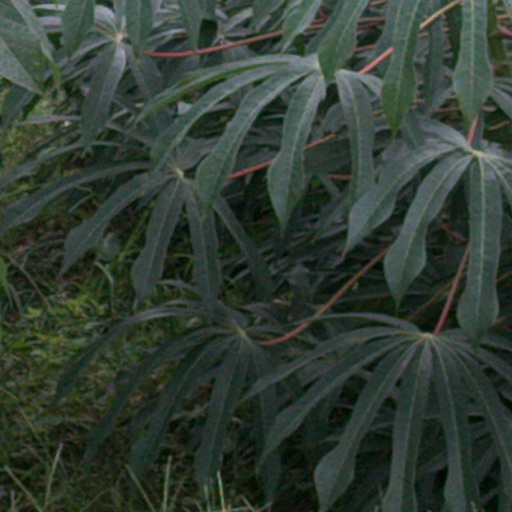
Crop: cassava